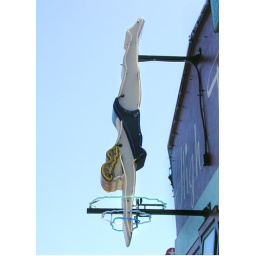
A beautiful neon sign on a bar called the High Dive near Seattle